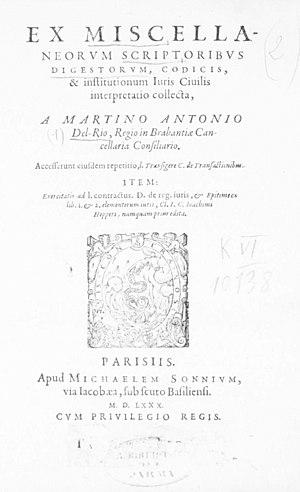
Martín Antoine Delrío né le 17 mai 1551 à Anvers et décédé le 19 octobre 1608 à Louvain était un prêtre jésuite des Pays-Bas, juriste, philologue et exégète de renom.